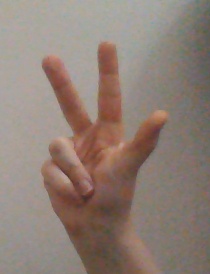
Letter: al